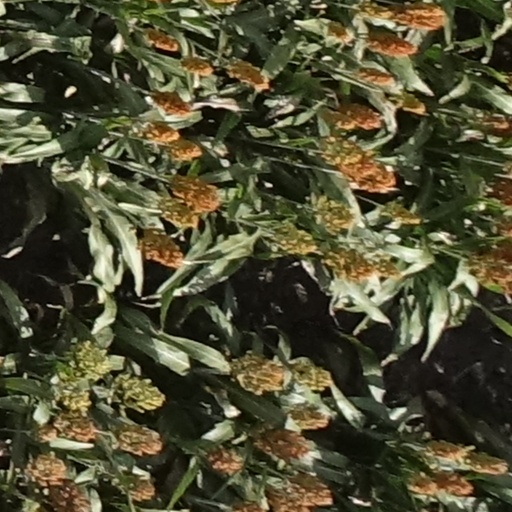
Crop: sorghum